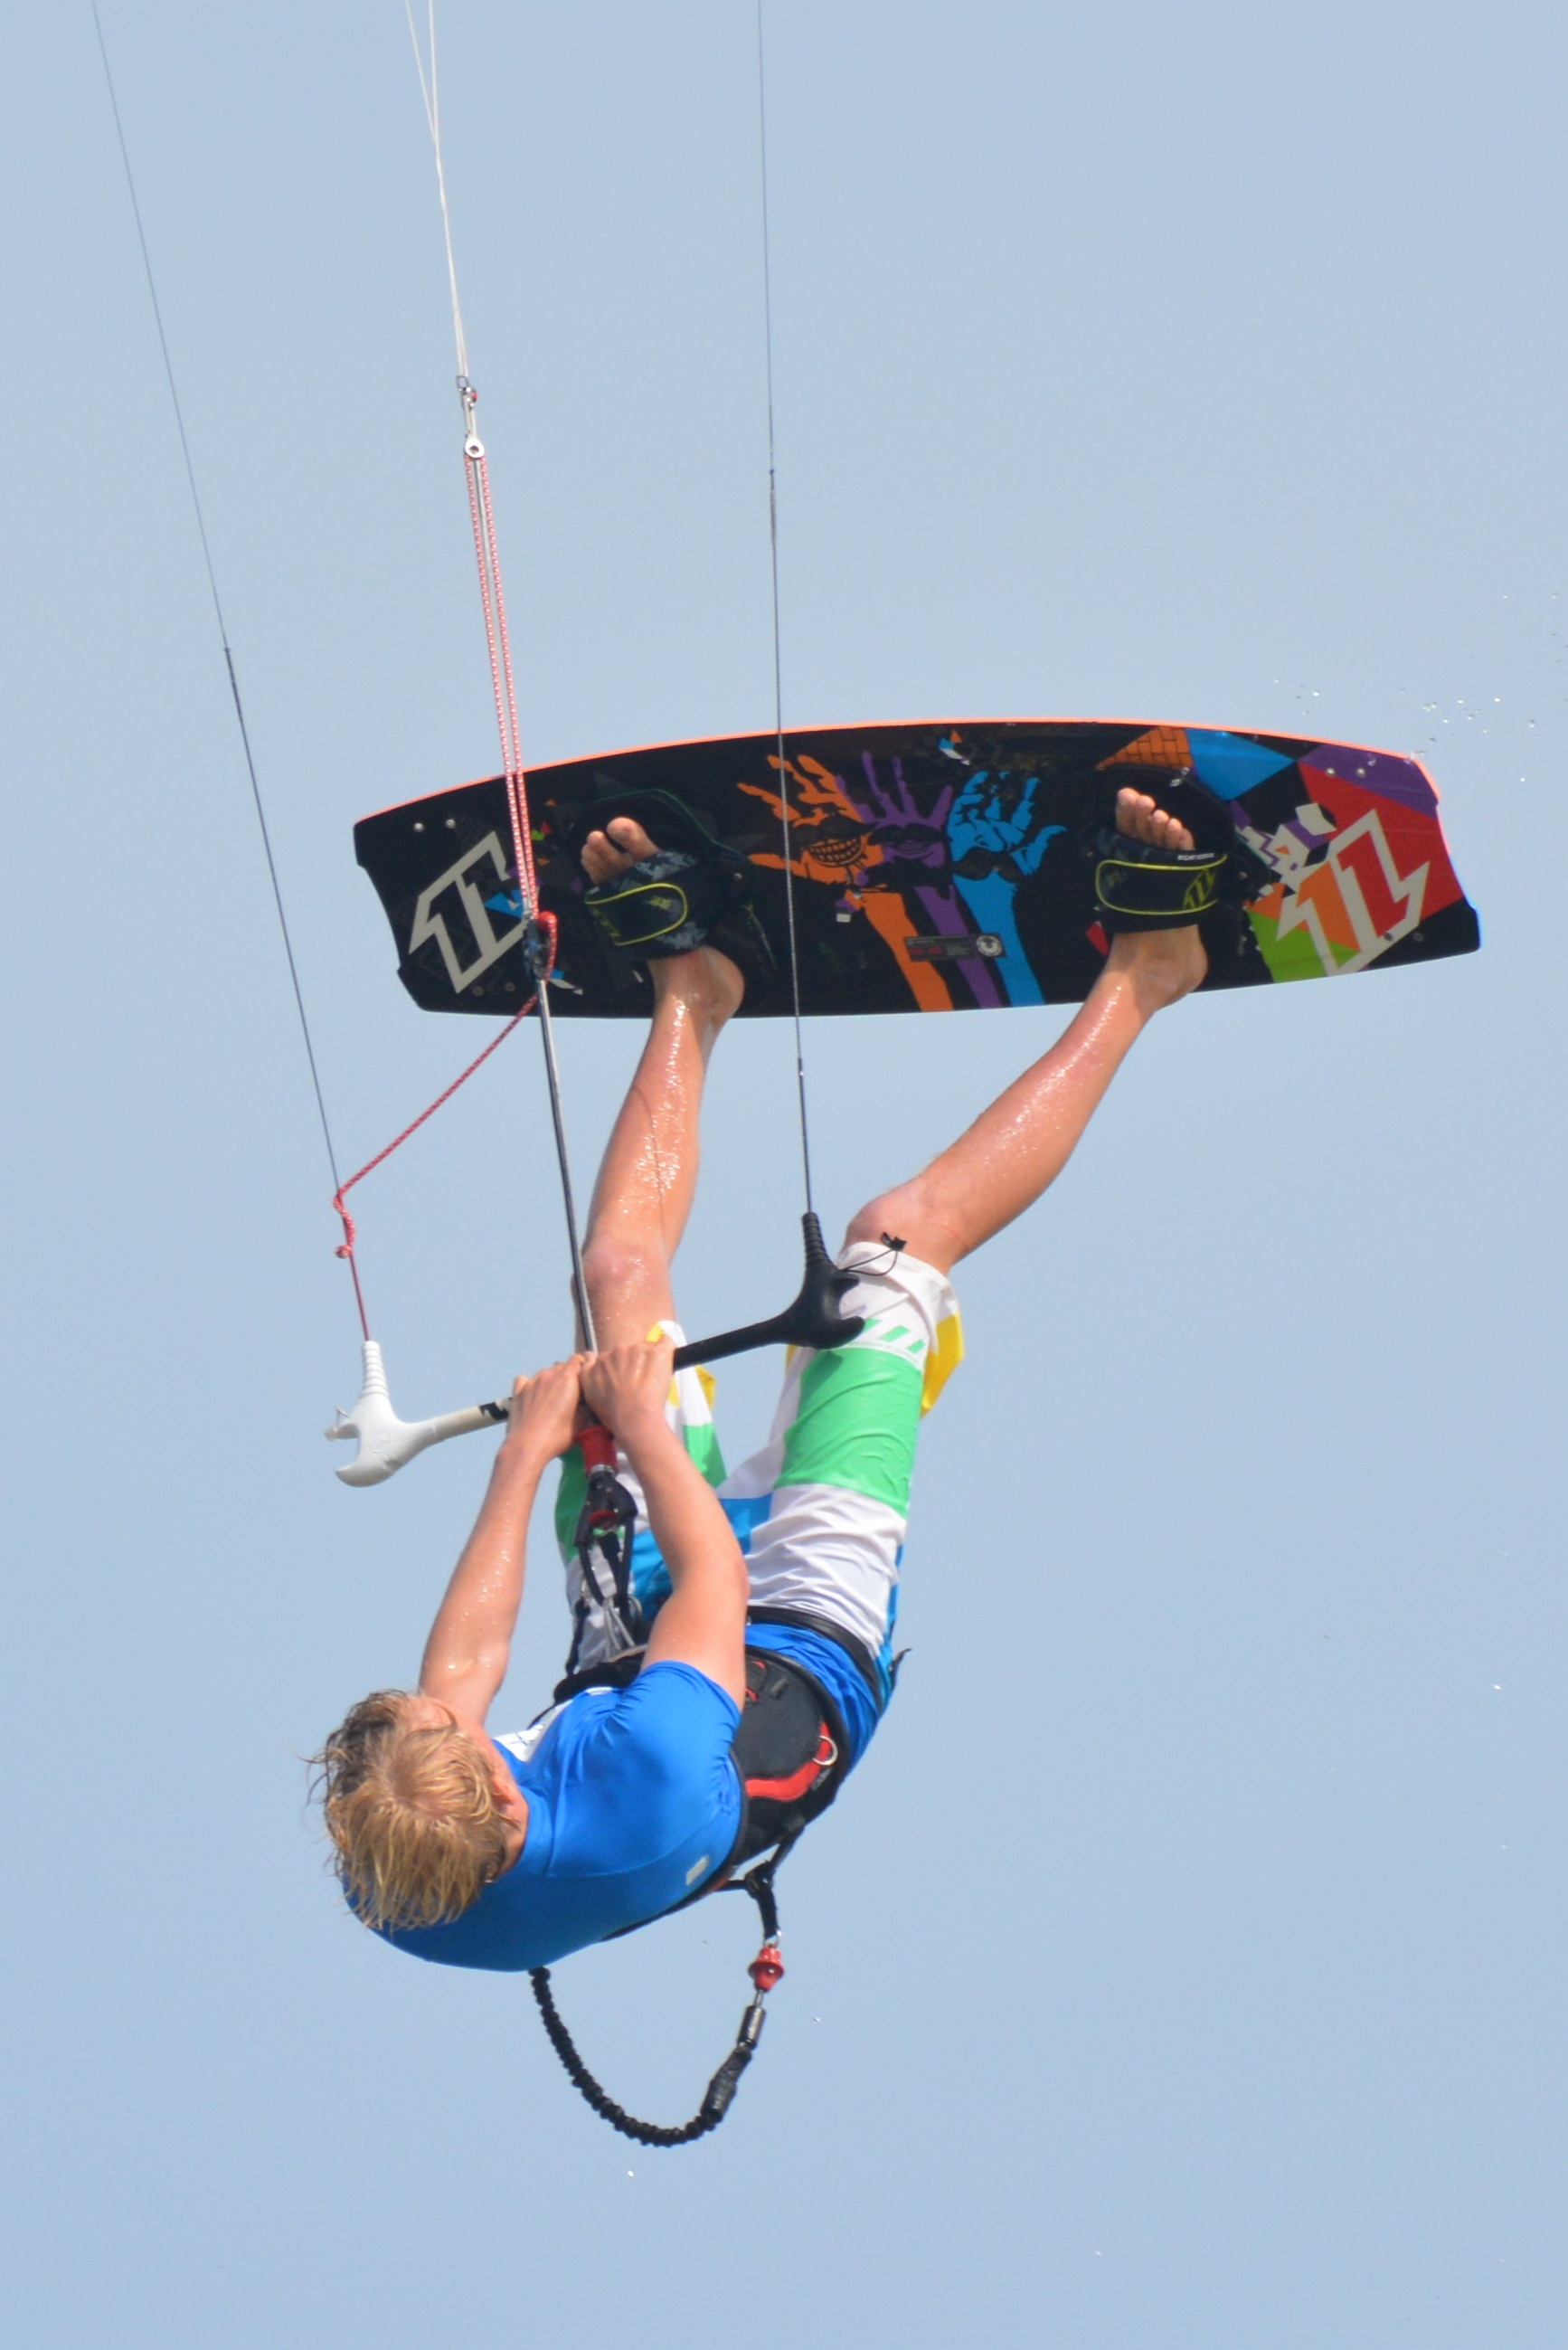
man, people, adventure, jumping, surf, extreme sport, toy, sports, rings, kite surfing, kite sports